Conan the Mercenary

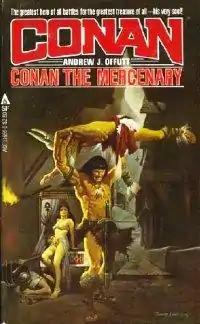
Cover of first edition

Conan the Mercenary is a fantasy novel written by American writer Andrew J. Offutt and illustrated by Esteban Maroto featuring Robert E. Howard's sword and sorcery hero Conan the Barbarian, the second volume in a trilogy beginning with "Conan and the Sorcerer" and concluding with "The Sword of Skelos". It was first published in paperback by Ace Books in 1980, with an official publication date of January 1981. Ace reprinted the novel in April 1983, and issued a trade paperback edition in 1985. The first British edition was published by Sphere Books in July 1989.